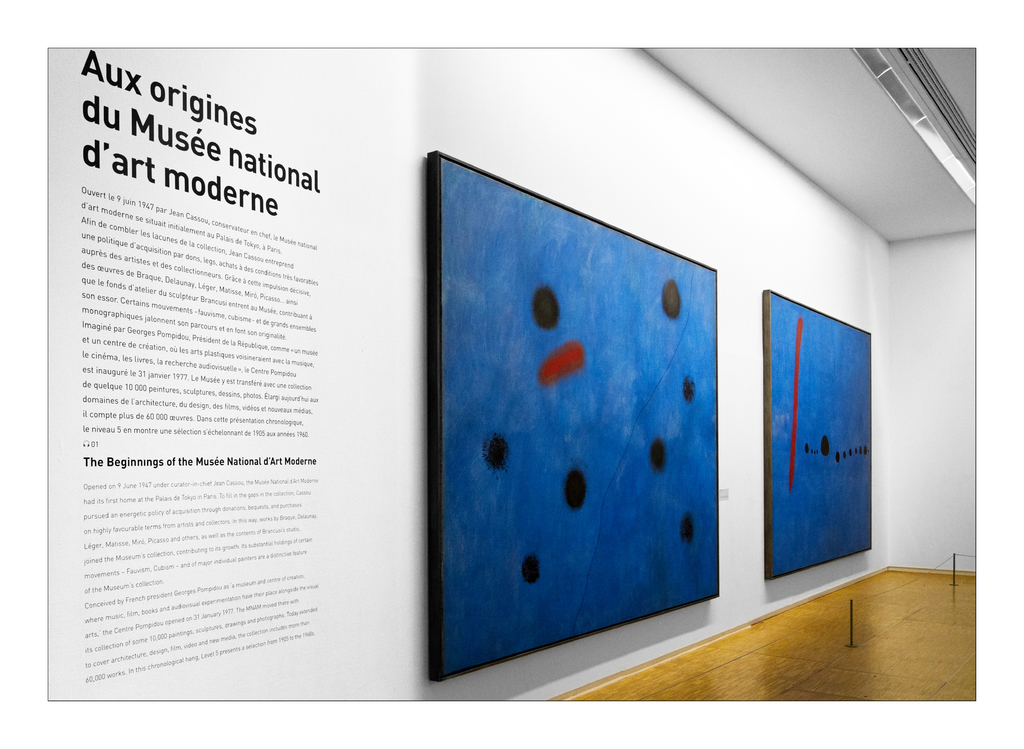
Label: others